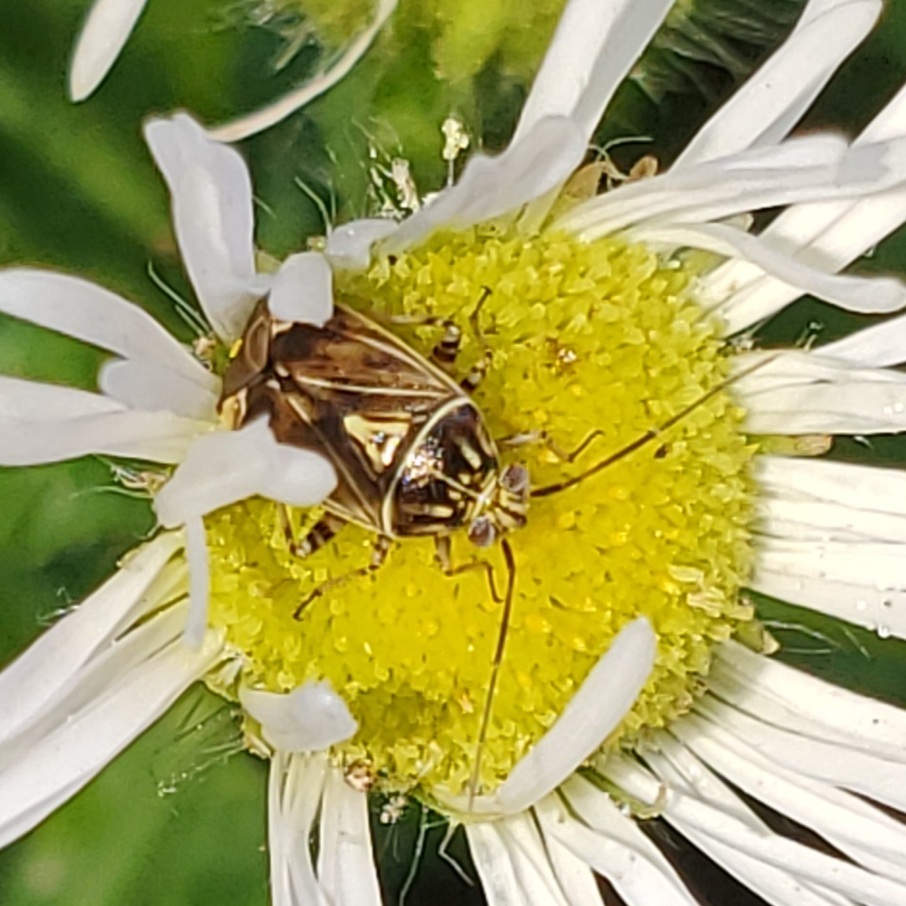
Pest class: lygus_bug